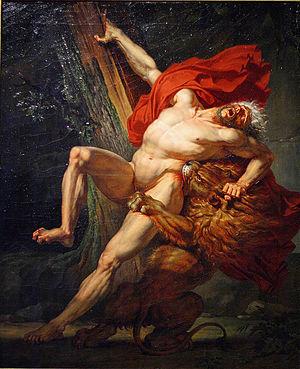
Milon de Crotone est un athlète grec du VIᵉ siècle av. J.-C., né probablement dans les années 550 av. J.-C, originaire de la cité de Crotone.